Egosurfing

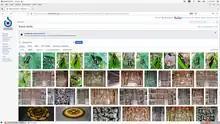
Image showing Egosurfing

Egosurfing (also vanity searching, egosearching, egogoogling, autogoogling, self-googling) is the practice of searching for one's own name, or pseudonym on a popular search engine in order to review the results. Similarly, an egosurfer is one who surfs the Internet for their own name to see what information appears. It has become increasingly popular with the rise of Internet search engines, as well as free blogging and web-hosting services. Though Google is the search engine most commonly mentioned when referring to egosurfing, other widely known search engines include Yahoo, Bing, and DuckDuckGo.